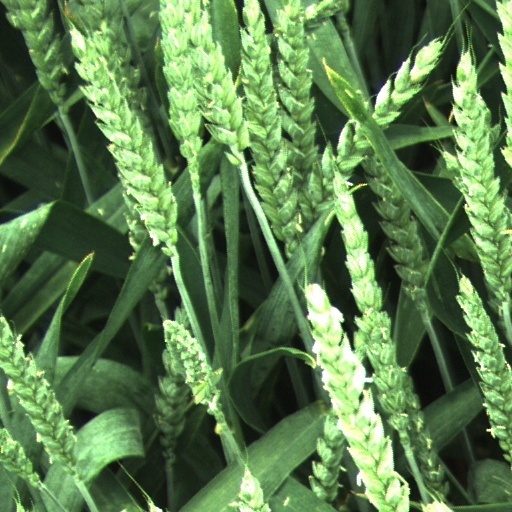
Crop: wheat